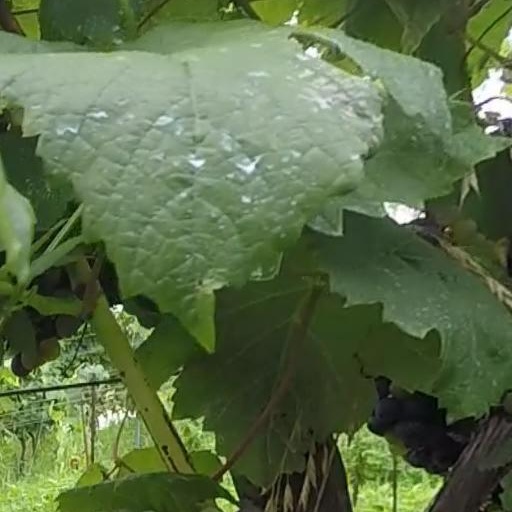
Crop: grape